David K. Watson

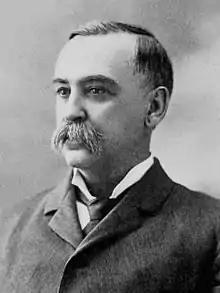

David Kemper Watson (June 18, 1849 – September 28, 1918) was an American lawyer and politician who served one term as a U.S. Representative from Ohio from 1895 to 1897.